Alfre Woodard

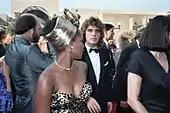
Woodard with her husband Roderick Spencer at the 1987 Emmy Awards.

In 1980, Woodard had a role in the ensemble comedy film "Health" directed by Robert Altman. She later appeared in the NBC miniseries "The Sophisticated Gents", and had a regular role alongside Catherine Hicks and Tim Matheson in the short-lived comedy-drama "Tucker's Witch" (1982–83). Later in 1983, Woodard starred opposite Mary Steenburgen in the biography drama film "Cross Creek" directed by Martin Ritt. For her performance in the film, she was nominated for the Academy Award for Best Supporting Actress. Later in 1983, Woodard won her first Primetime Emmy Award in the Outstanding Supporting Actress in a Drama Series category for her three-episode arc as Doris Robson in the NBC critically acclaimed serial drama "Hill Street Blues". Her next television role was on the short-lived NBC sitcom "Sara" starring Geena Davis. In the next few years, Woodard received critical acclaim for her lead performances in a number of made-for-television films. She was nominated for Primetime Emmy Awards for her roles in the films "Words by Heart" (1985), "Unnatural Causes" (1986), and "A Mother's Courage: The Mary Thomas Story" (1989).